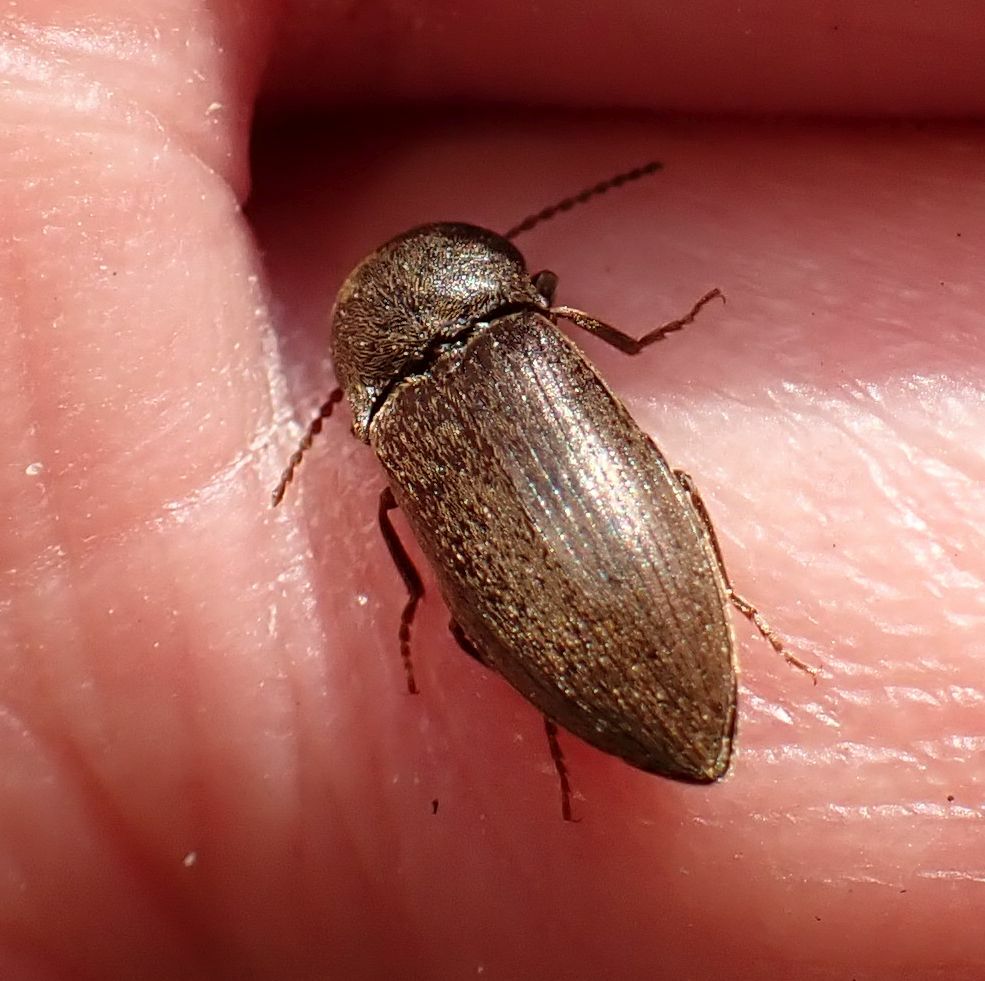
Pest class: clickbeetles_wireworms